Richard Hale

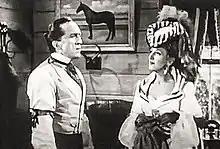
Hale and Ann Dvorak in "Abilene Town" (1946)

In later life, he turned more and more to acting. His most notable role was in the 1956 film "Friendly Persuasion", starring Gary Cooper. He was also notable as the Soothsayer who warns "Beware the Ides of March!" in the Shakespeare film "Julius Caesar" (1953). In "All the King's Men" his character's name was Richard Hale. Hale also appeared in "To Kill a Mockingbird" (1962) as the sinister neighbour Nathan Radley. He was also known for his portrayal of Father Manuel Ferreira in "The Miracle of Our Lady of Fatima". He made four guest appearances on "Perry Mason", including murder victim George Lutts in 1957 in the show's third episode, "The Case of the Nervous Accomplice," and general store owner Robert Tepper in the 1960 episode, "The Case of the Violent Village." He also appeared in television programs such as "Maverick" (in an episode written and directed by Robert Altman), "Cheyenne", "Rawhide", "Daniel Boone", "Green Acres", "Petticoat Junction", "Bonanza", "Gunsmoke", "The Wild Wild West" (as Sedgewick in the fourth-season episode "The Night of the Sedgewick Curse"), (as Goro in the third-season episode "The Paradise Syndrome"), "Harry O" (as Jud Kane in the second-season episode "Victim"), "Adam-12", "Here Come the Brides" (as Old Indian in the second-season episode "The Last Winter"), and as Uncle Gilbert (the 'Creature from the Black Lagoon') on an episode of "The Munsters."